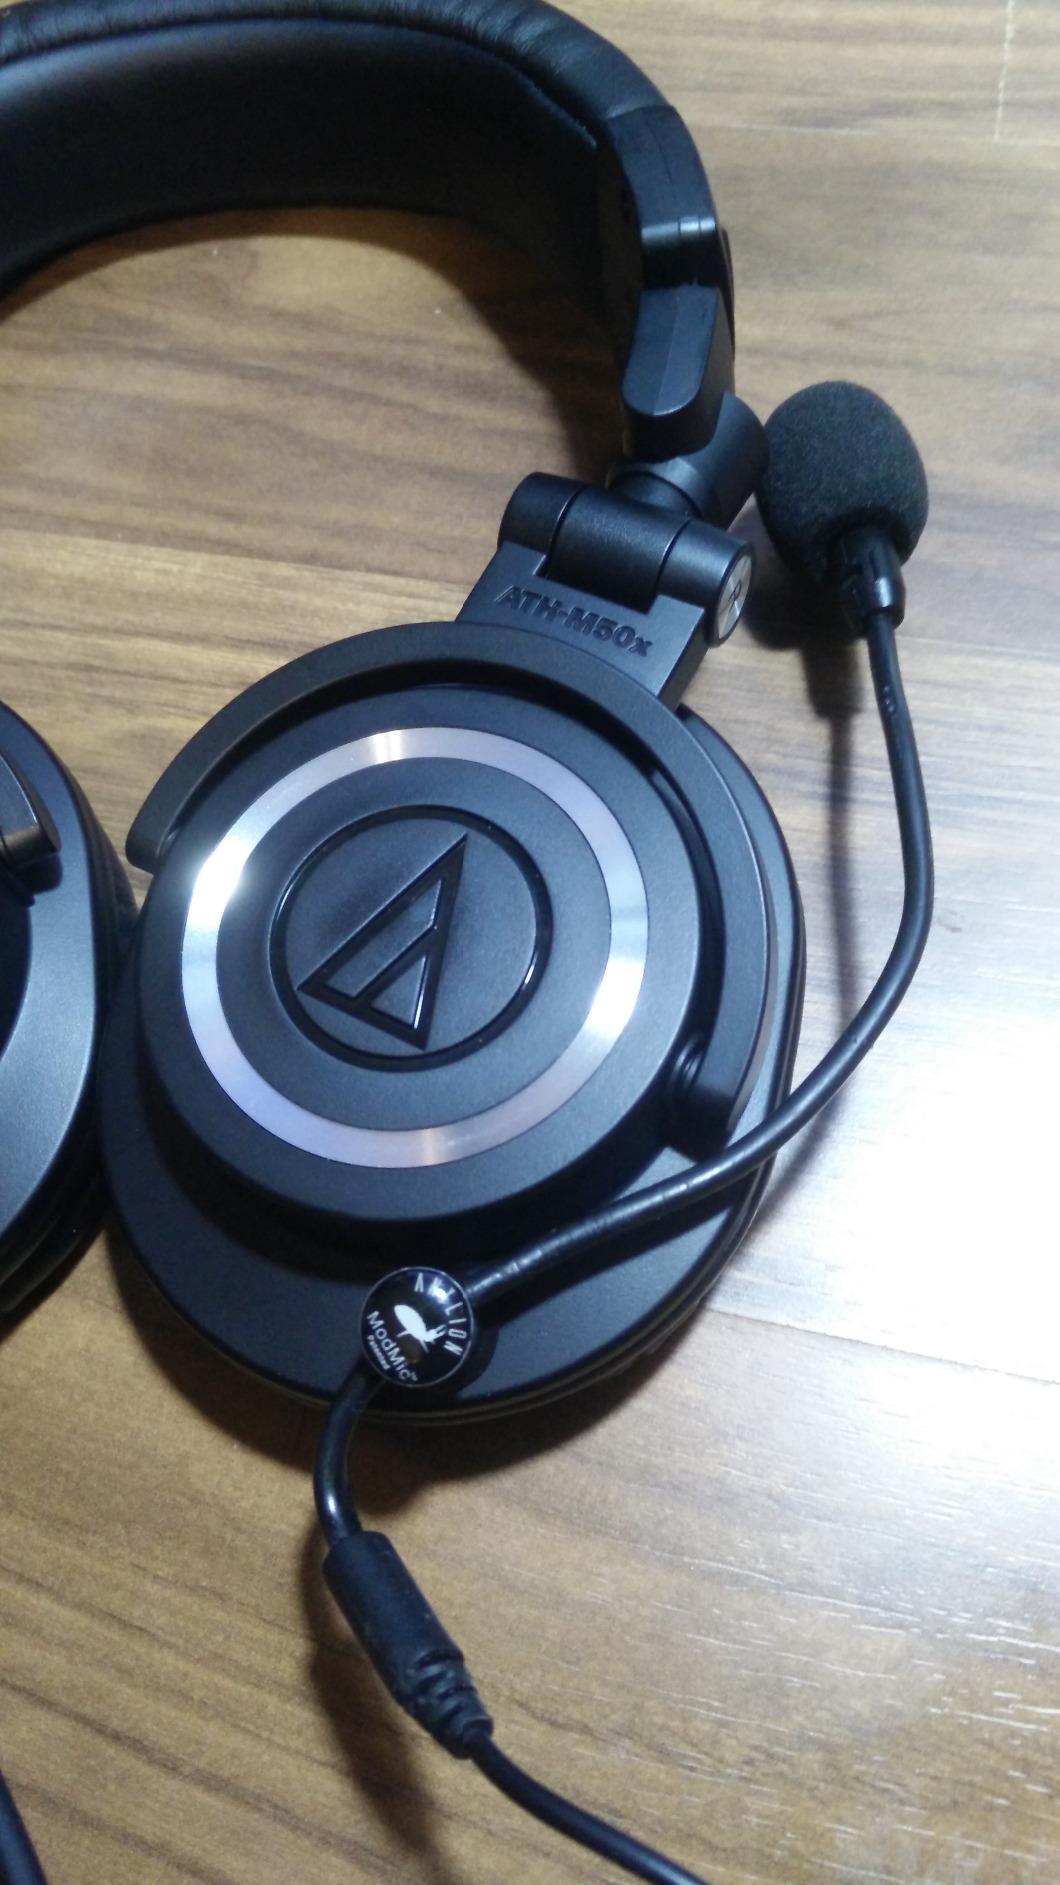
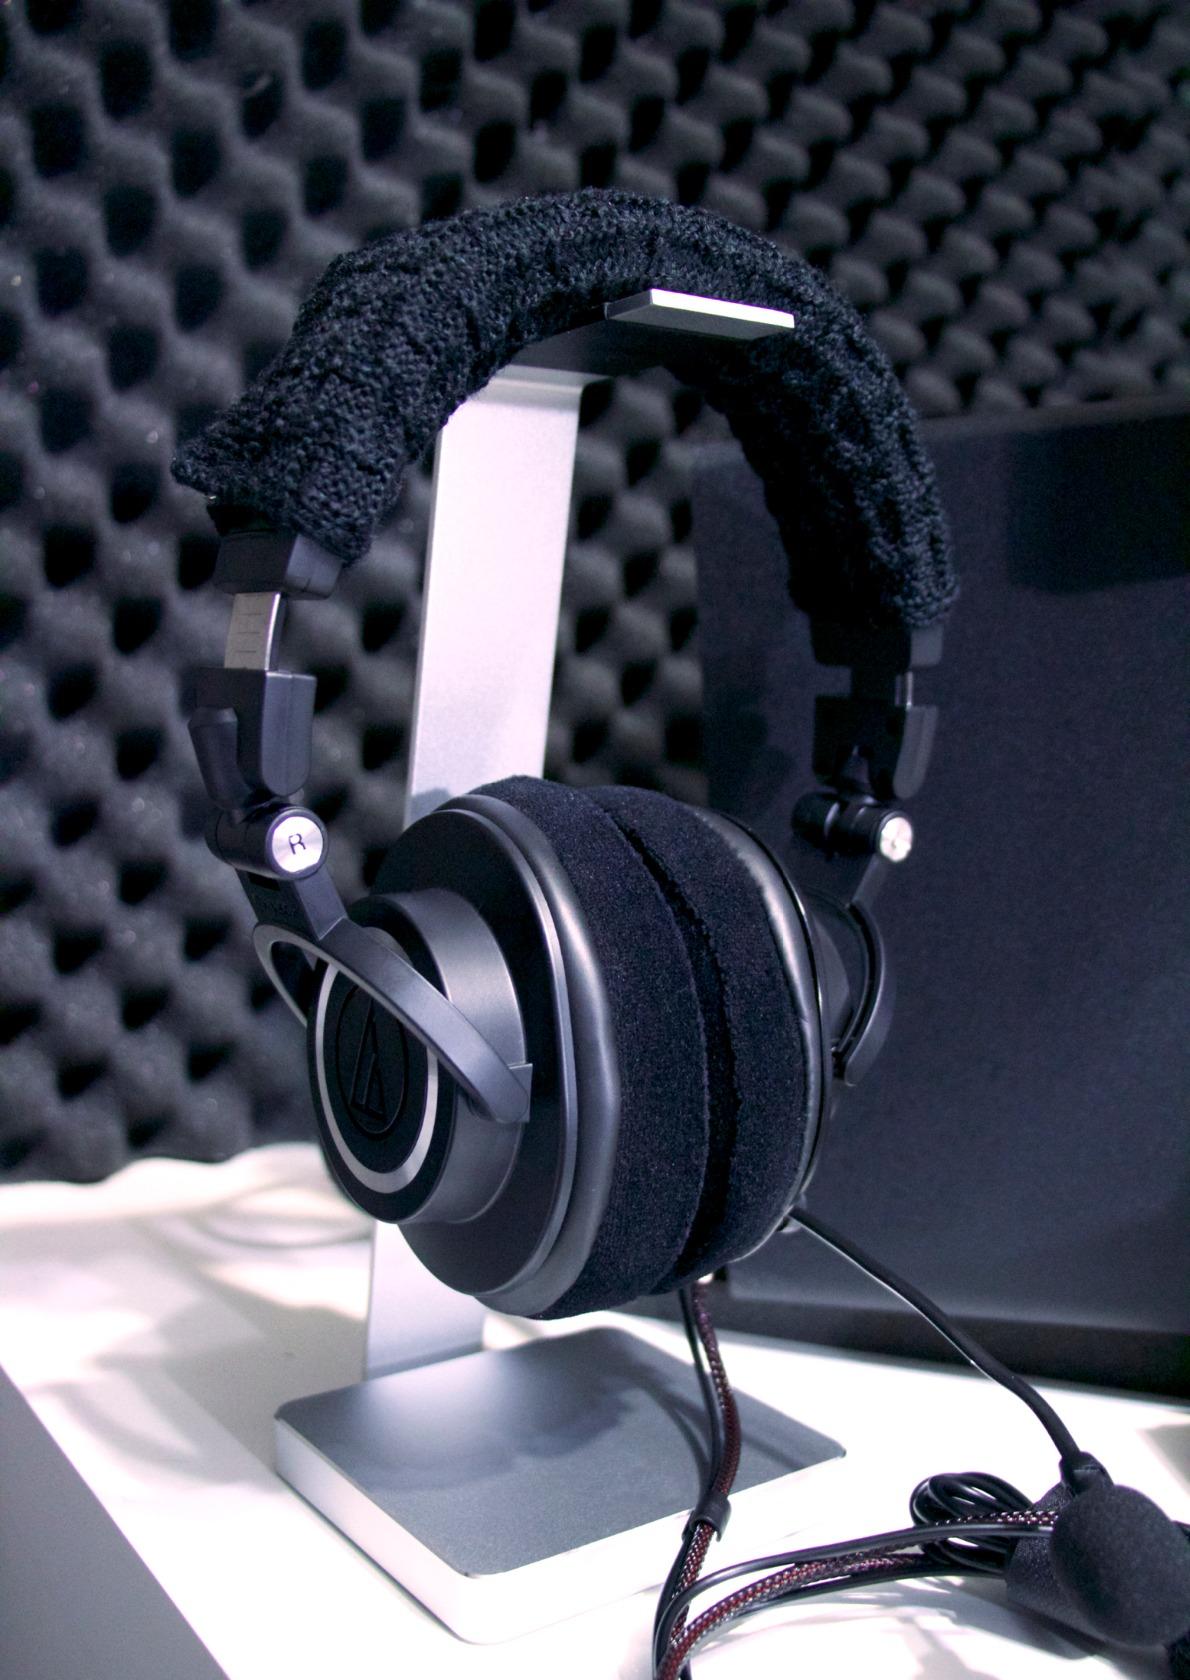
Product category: headphones
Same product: yes